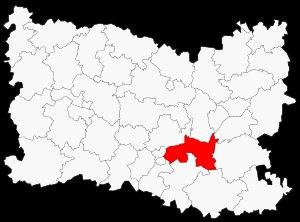
Le canton de Pont-Sainte-Maxence est un canton français situé dans le département de l'Oise et la région Hauts-de-France.
L'arrondissement de Senlis est une division administrative française, située dans le département de l'Oise et la région Hauts-de-France. Son chef-lieu est Senlis.